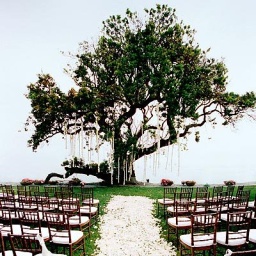
Ribbons and flowers in trees for the ceremony